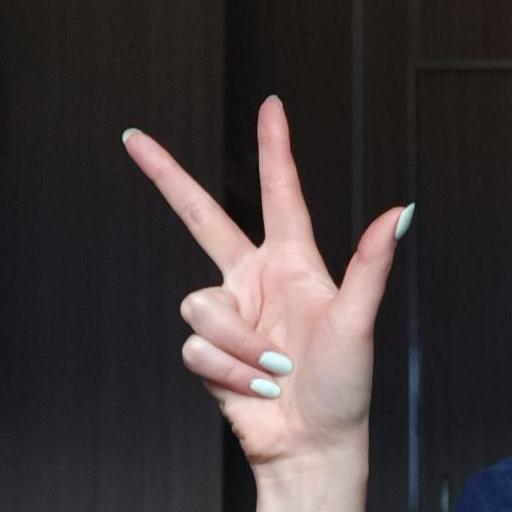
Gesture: three2